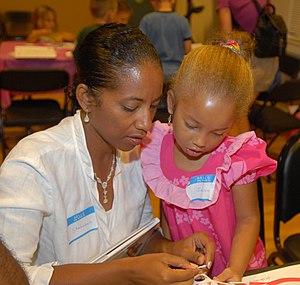
La psychologie de l'enfant est une discipline de la psychologie qui a pour objet d'étude les processus de pensée et des comportements de l'enfant, son développement psychologique et ses problèmes éventuels. Elle prend en compte son environnement.
L'intelligence humaine est caractérisée par plusieurs aptitudes, surtout cognitives, qui permettent à l'individu humain d'apprendre, de former des concepts, de comprendre, d'appliquer la logique et la raison. Elle comprend la capacité à reconnaître des tendances, comprendre les idées, planifier, résoudre des problèmes, prendre des décisions, conserver des informations, et utiliser la langue pour communiquer.